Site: brandenburg
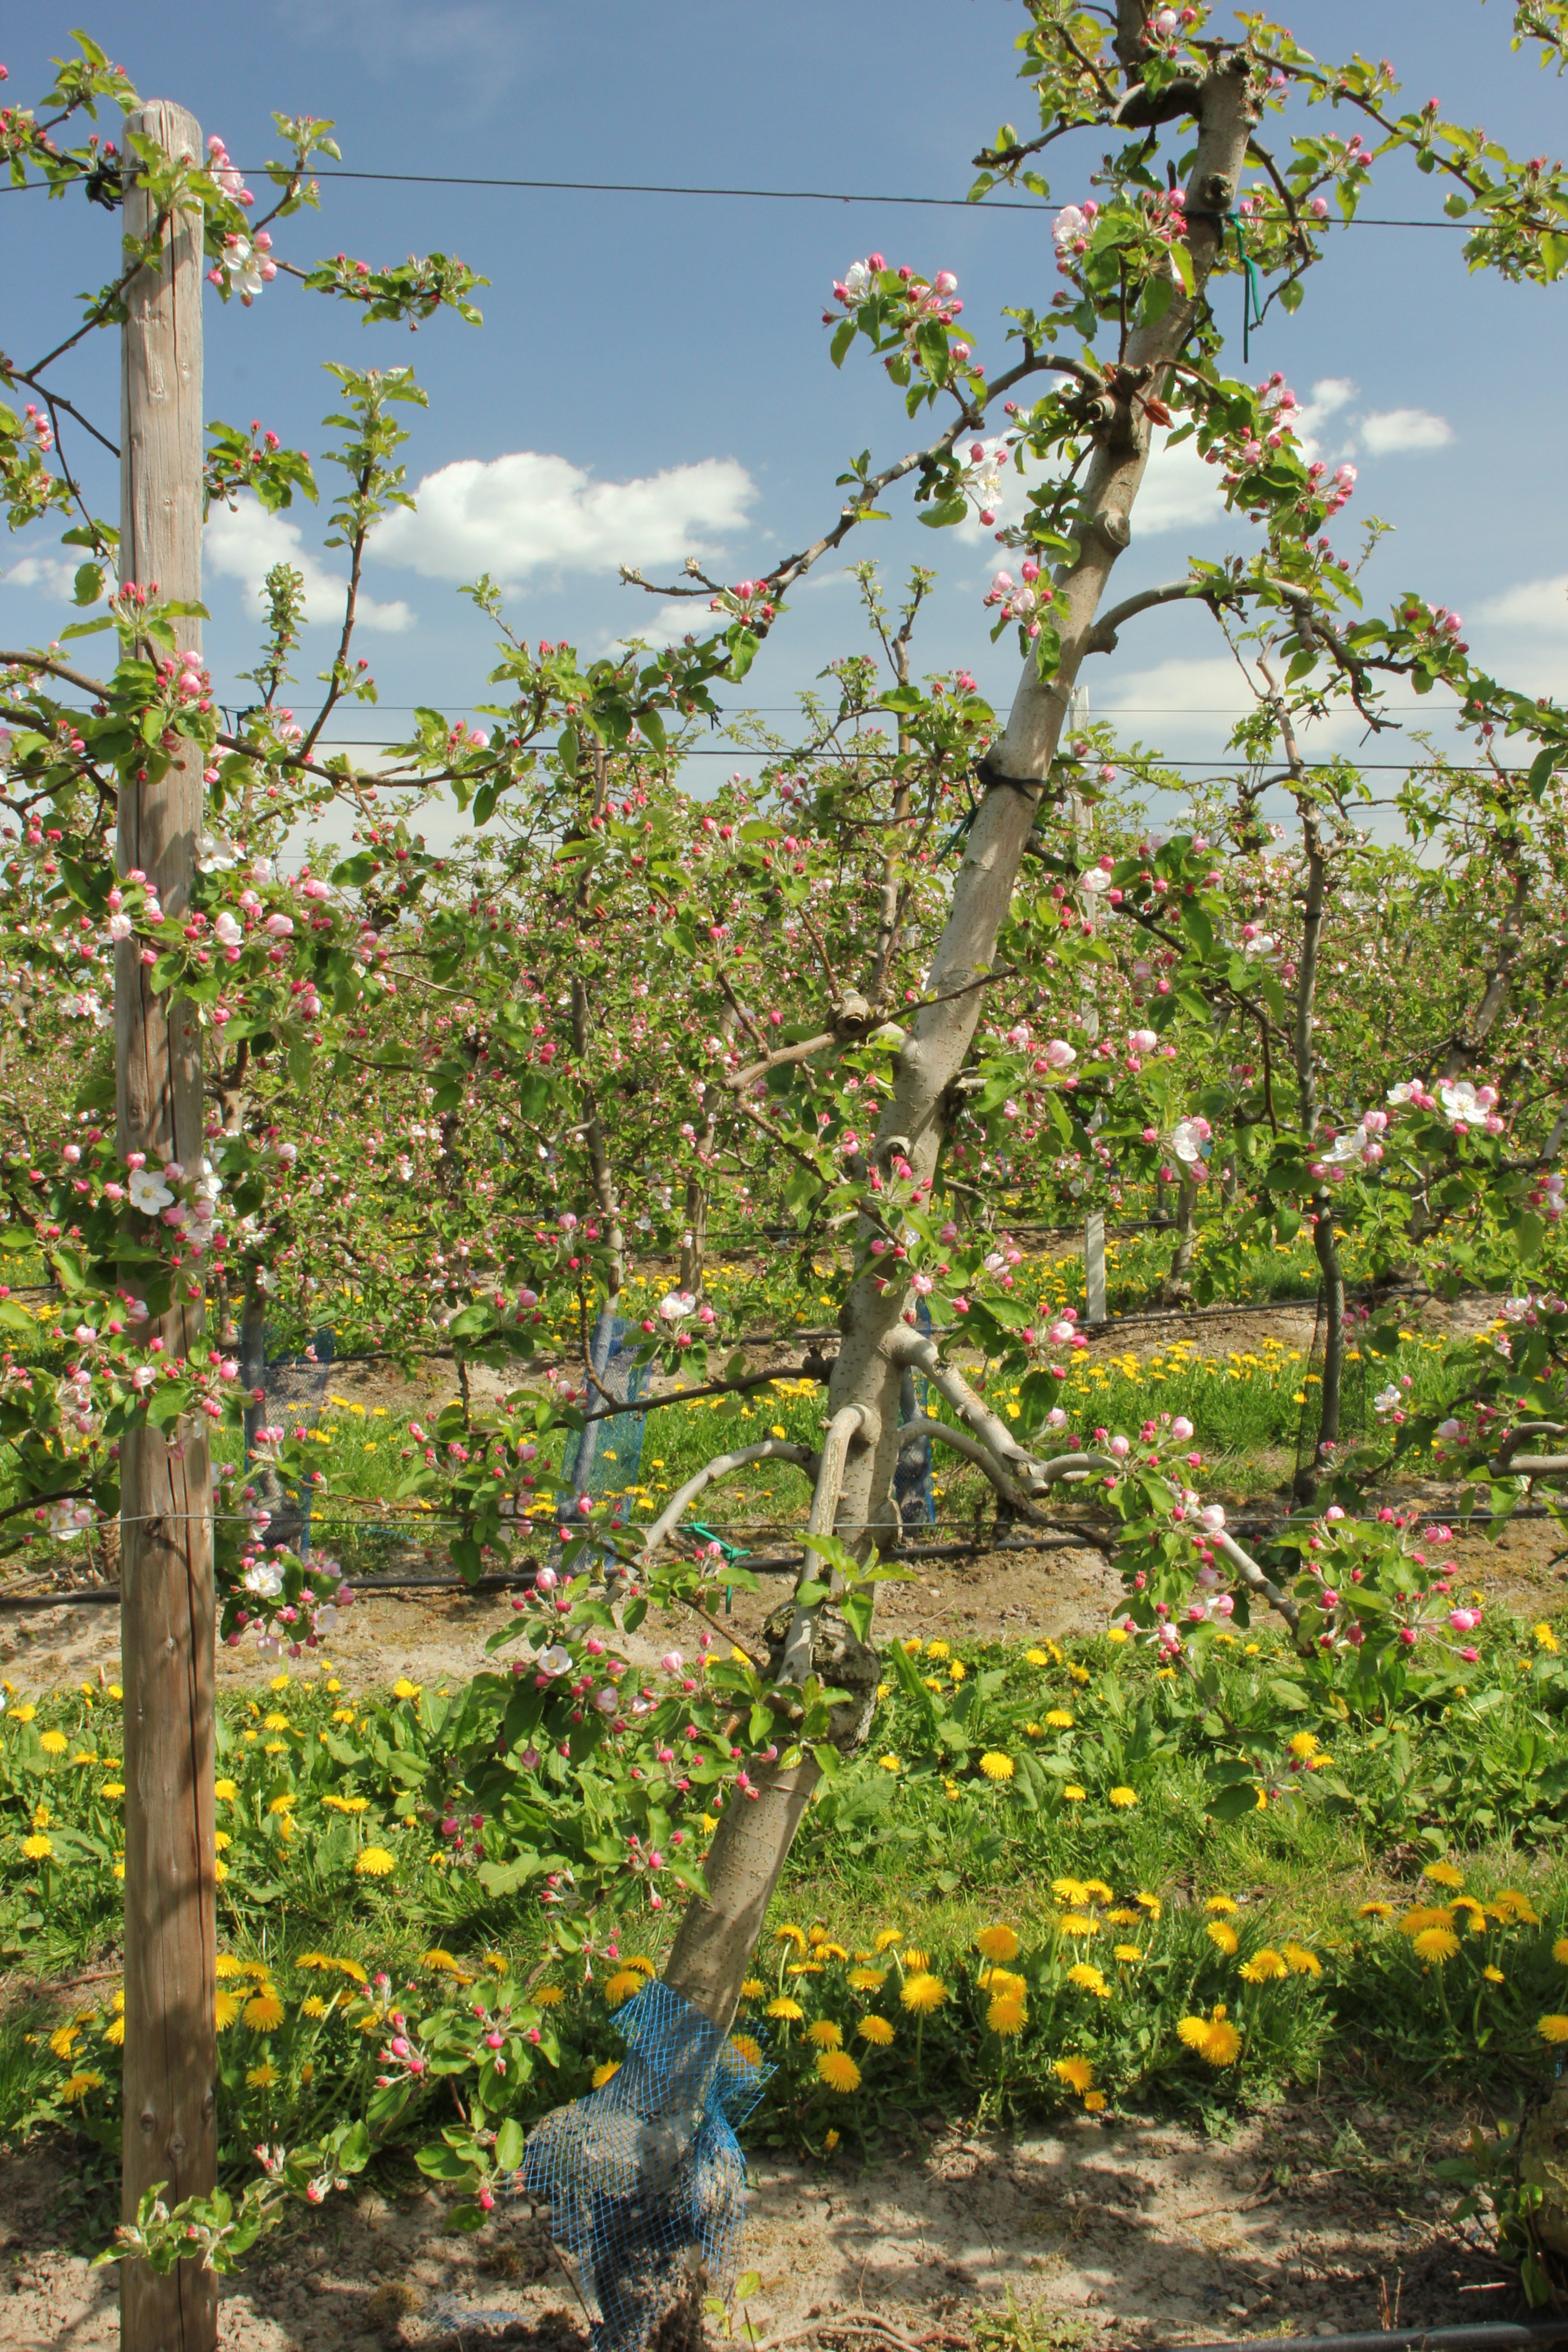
Growth stage (BBCH 57): Inflorescence emergence